Polo

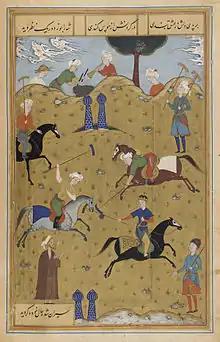

The game was originally invented by Iranians and its Persian name is "Chovgan". The game's English name derives from the Balti language, from its word for 'ball', . It is cognate with the Standard Tibetan , also meaning 'ball'.